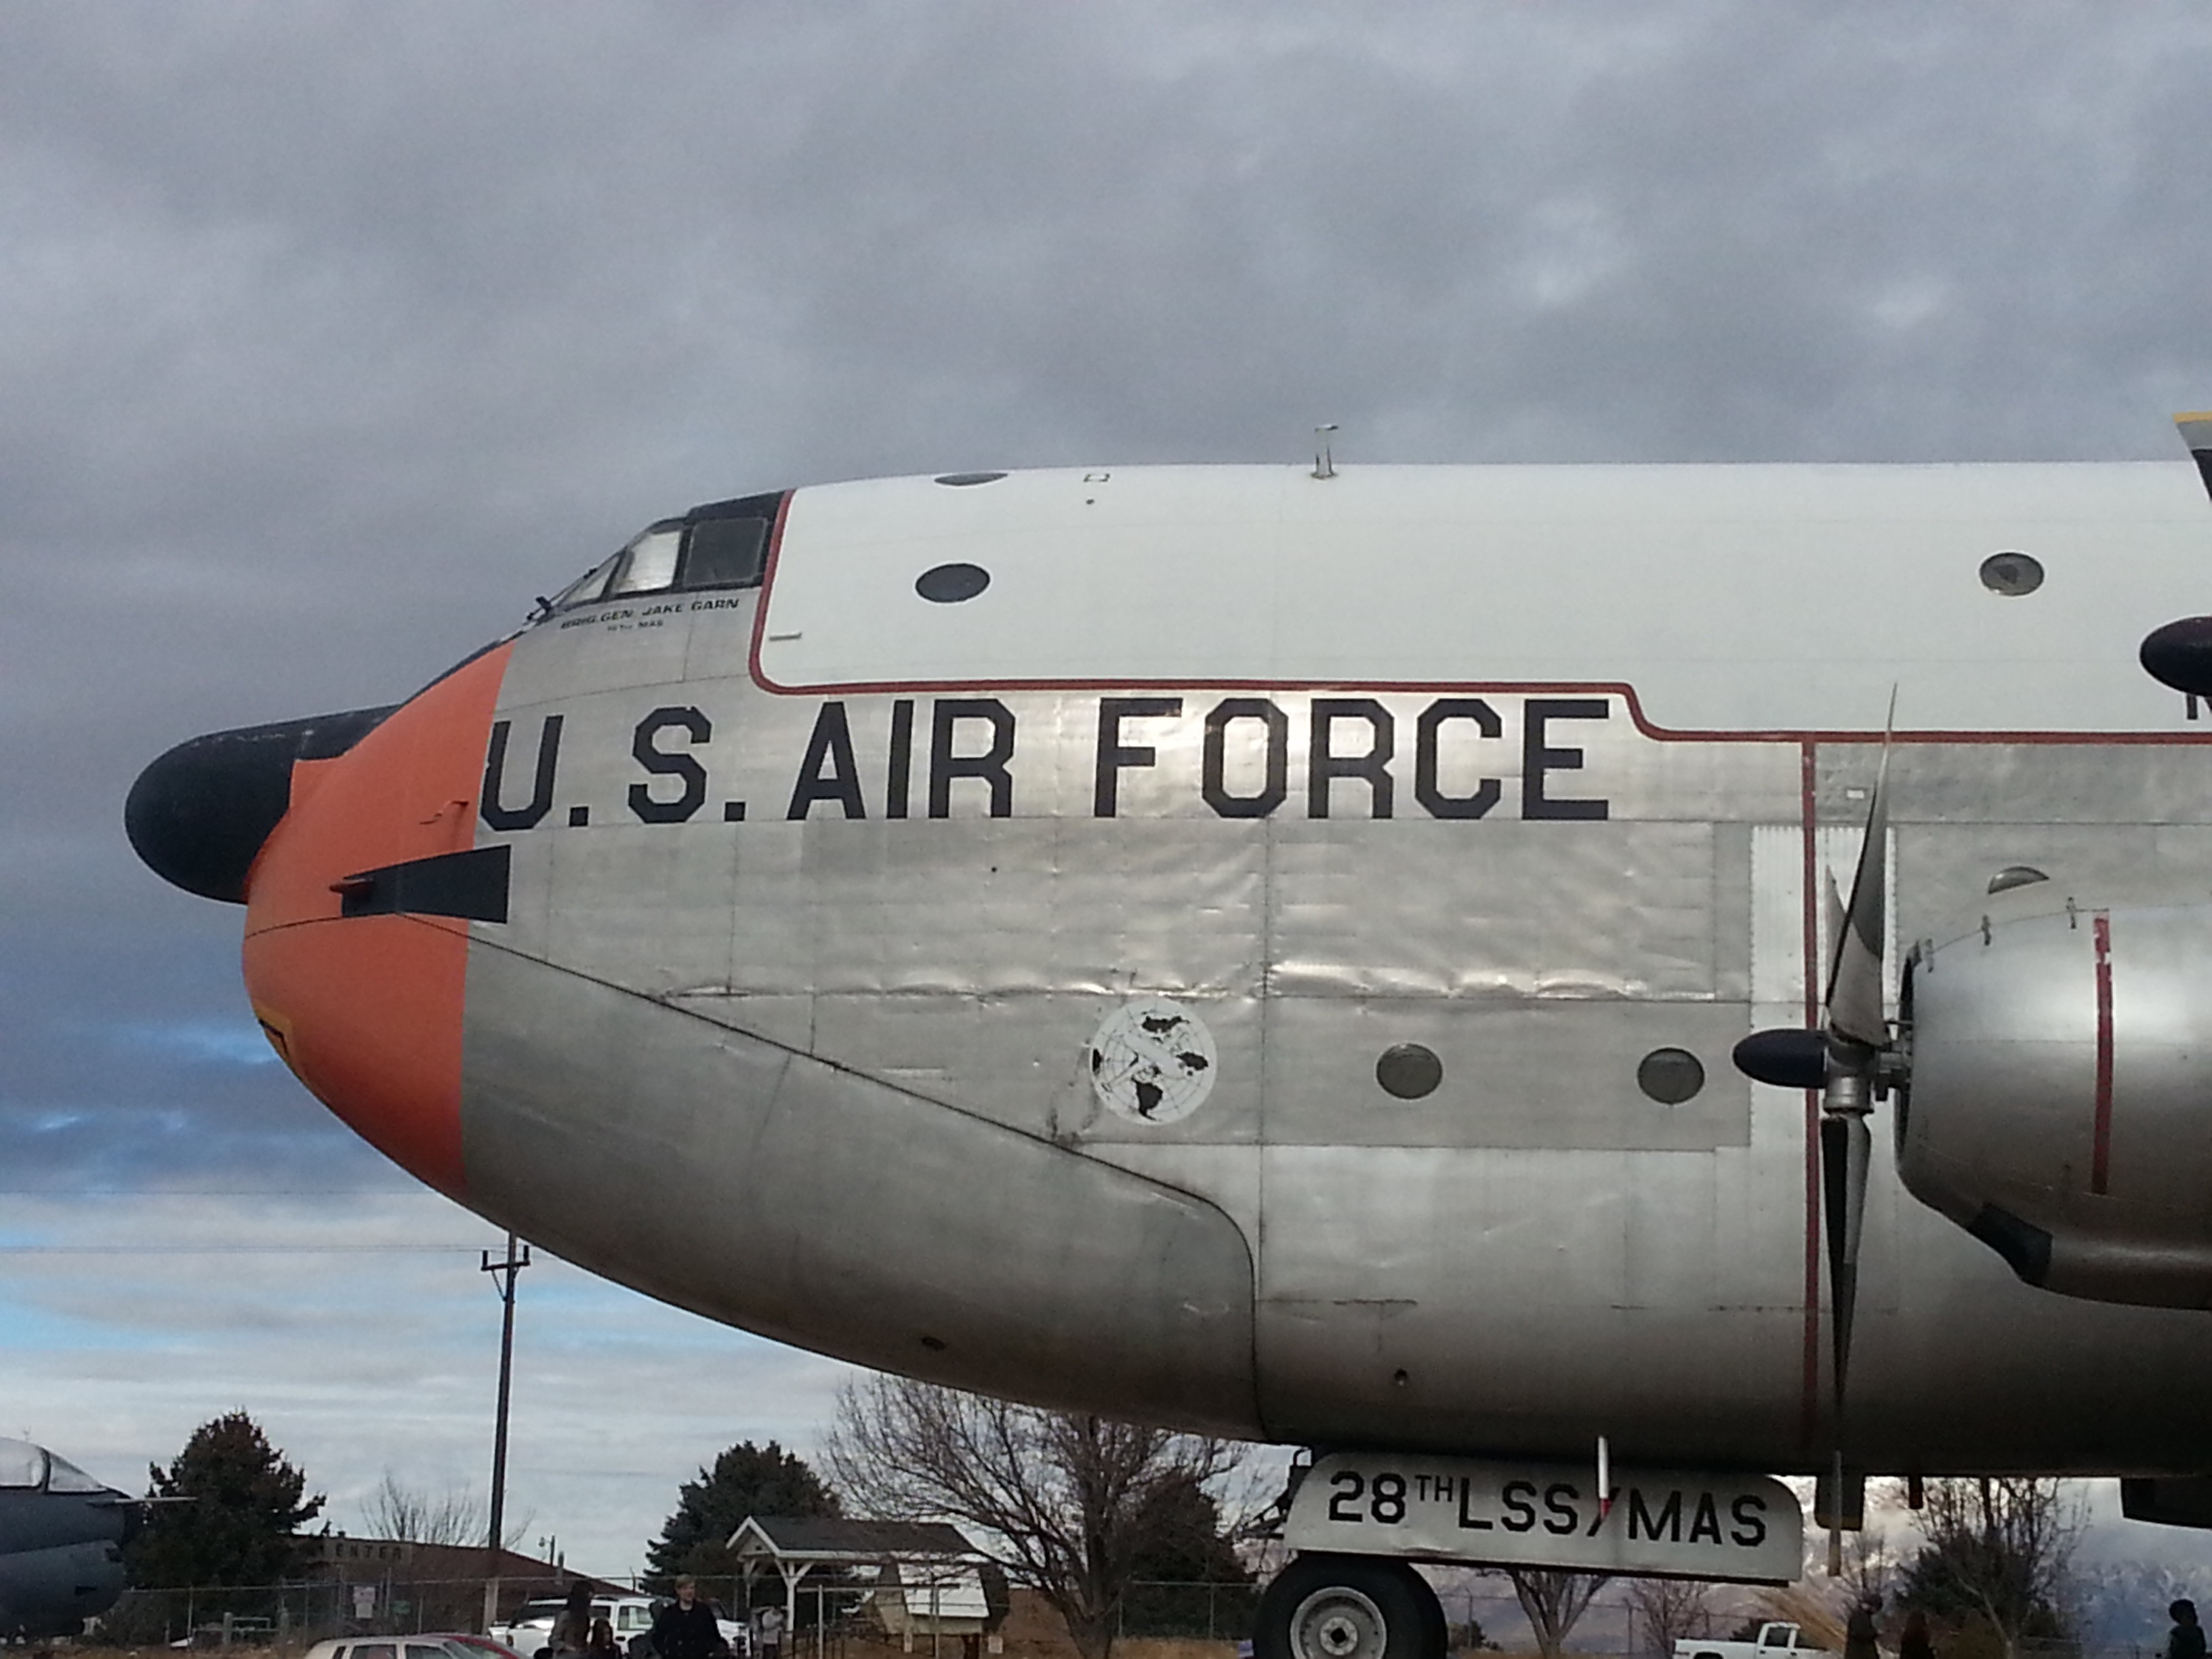
airplane, plane, aircraft, military, airforce, vehicle, airline, aviation, flight, airliner, bomber, air force, boeing 777, military aircraft, atmosphere of earth, wide body aircraft, narrow body aircraft, aircraft engine, propeller driven aircraft